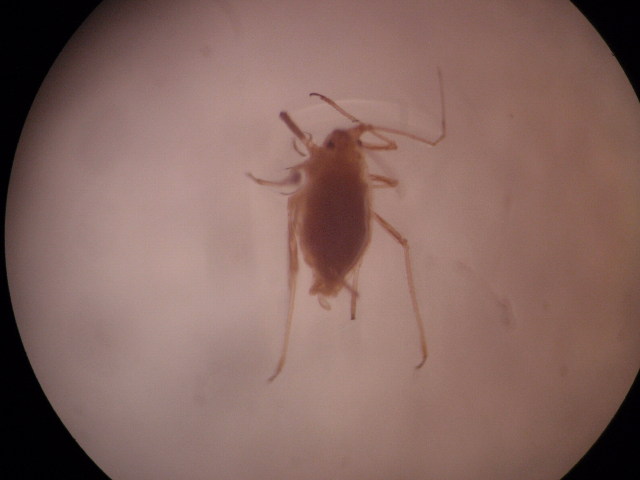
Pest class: green_peach_aphid